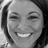
Emotion: happy